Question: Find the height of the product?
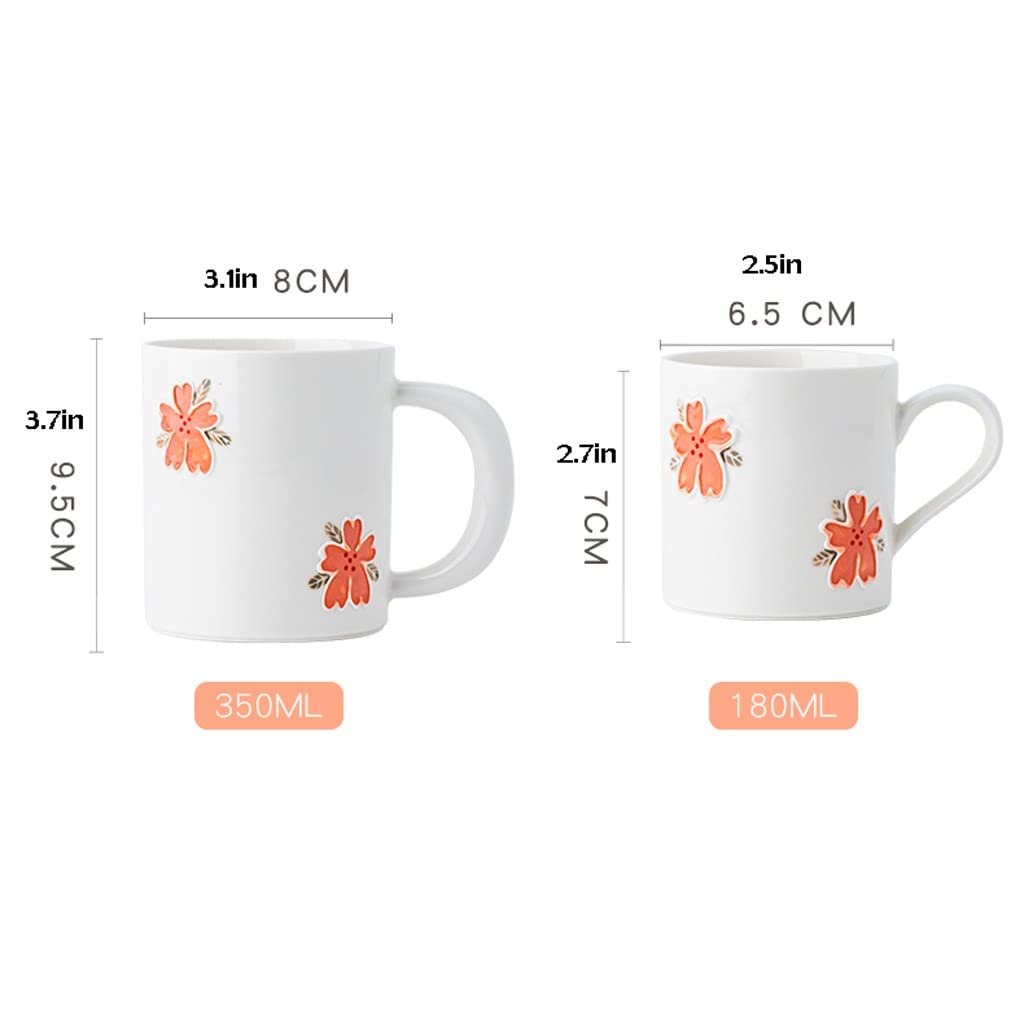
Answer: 3.7 inch